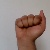
The image shows a hand gesture representing the letter 'A' in Indian Sign Language.